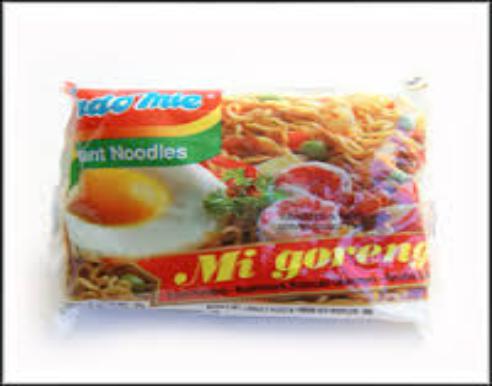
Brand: Indomie Mi goreng
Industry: Food